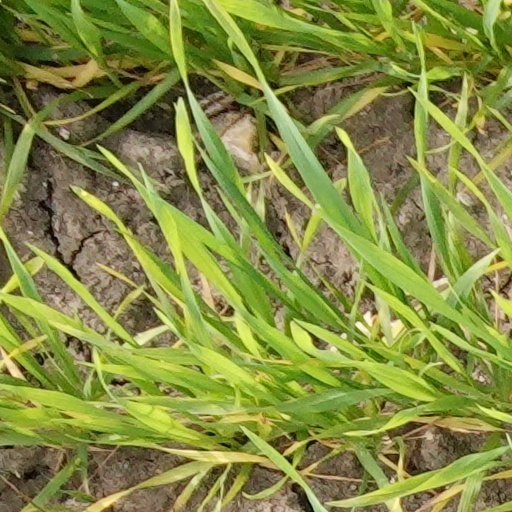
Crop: wheat